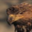
Label: beaver